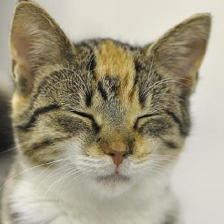
Label: animals